Yantraraja

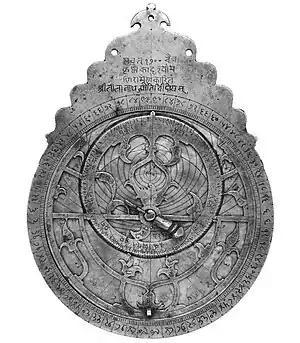
Front of a Gujarati astrolabe, calibrated for Jodhpur, dated April 1624, and made for a Manirama, by an unknown artisan.(<a href="https%3A//archive.org/details/yantrarajaastrolabeinsanskrit/page/n11/mode/2up%3Fview%3Dtheater">(Internet Archive)

The ideas leading to the construction of the astrolabe originated in the Hellenistic world. The earliest crude forms of the instrument are believed to have been constructed during second century BCE in Greece. The first person to give a description of the astrolabe was Theon of Alexandria (c.335 - 405 CE). Astrolabes were further developed in the medieval Islamic world where it was widely used as an aid for navigation and as an aid for finding the direction of Mecca. The earliest Arabic treatise on astrolabes was composed sometime around 815 CE.